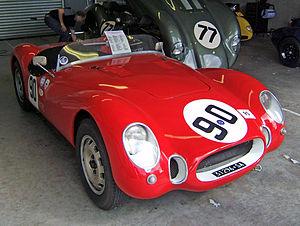
Les frères Maserati sont des pilotes et industriels italiens, pionniers de l'histoire de l'automobile, fondateurs de la marque de voitures de sport et de compétition Maserati en 1914.
O.S.C.A. est un ancien constructeur automobile fondé par les frères Bindo, Ettore et Ernesto Maserati en 1947 dans la banlieue de Bologne.